Fukushima Kōtsū Iizaka Line

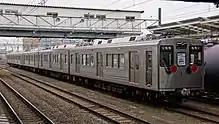
3-car set 1111 and 2-car set 1103 on delivery from Tokyu in November 2017

The 1000 series trains are formed as two- and three-car sets as follows. Two sets (one two-car and one three-car set) were converted in fiscal 2016, entering service on 1 April 2017. Two more sets (one two-car and one three-car set) are scheduled to be introduced during fiscal 2017, followed by two more two-car sets in fiscal 2018, ultimately replacing the entire fleet of 7000 trainsets.